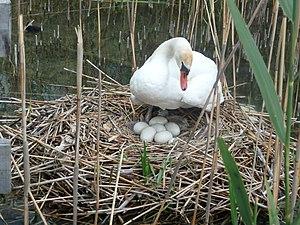
Jeune cygne à peine sorti de l'oeuf sous sa mère.
Cygnus est un genre d'oiseaux de la famille des Anatidae. C'est le genre des cygnes.